Legundi Island

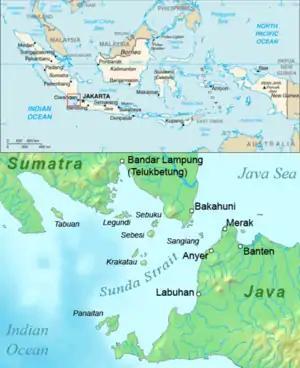
Map of greater area of Java and Pulau with Sunda Strait below

Pulau Legundi (also spelled Lagoendi) is an Indonesian island in the Sunda Strait between Java and Sumatra. It is one of the larger islands in the Strait and lies at the western end of Sumatra's Lampong Bay, in the province of Lampung.